Matthew Good

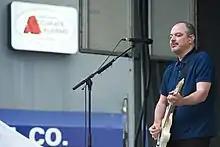
Matthew Good performs in New Westminster during the 2018 Recovery Day Festival in B.C.

On April 21, 2017, Good released a new song, titled "Bad Guys Win", from his upcoming album. A music video for the song was simultaneously released. On July 14, Good released the lead single from the album, "Decades", which was also accompanied by a music video. In September 2017, the album was announced as being titled "Something Like a Storm". The album was released on October 20, 2017.